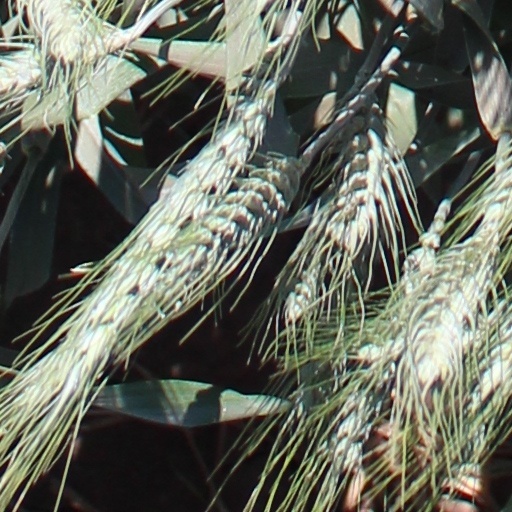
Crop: wheat